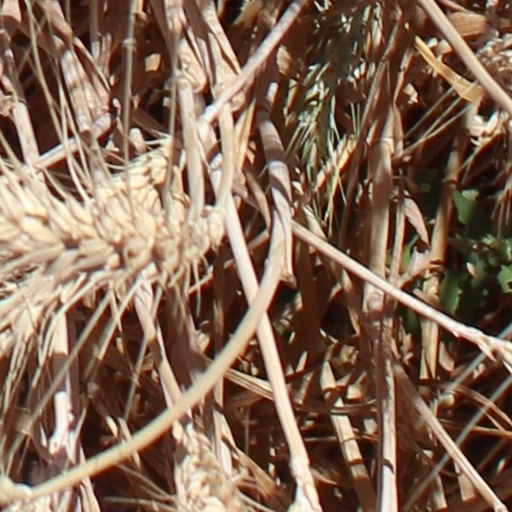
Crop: wheat